Dolichorhynchops

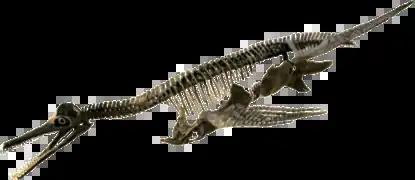
Skeleton of "Martinectes", which was formerly included in this genus

Two very large specimens of a polycotylid plesiosaur (KUVP 40001 and 40002) were collected from the Pierre Shale of Wyoming and later reported on by Adams in her 1977 Masters thesis. Later (1997), she officially described (1997) as a new species of "Trinacromerum" (T". bonneri"). Unknown to her at the time, Carpenter (1996) had revised the Polycotylidae and separated "Dolichorhynchops" from "Trinacromerum", raising the question as to whether or not the specimens represented a separate species or just larger individuals of "D. osborni". A study in 2008 found that "T. bonneri" is a valid species of "Dolichorhynchops", "D. bonneri". Everhart (2017) suggested that KUVP 40001 would have measured up to in length. A 2023 study assigns "D. bonneri" to a new genus, "Martinectes". Other specimens previously reported as "D. osborni" by (UNSM 50133 and AMNH 5834) were also referred to this taxon.